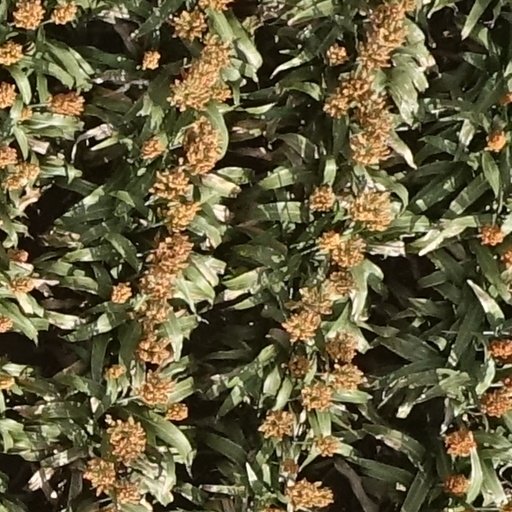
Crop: sorghum